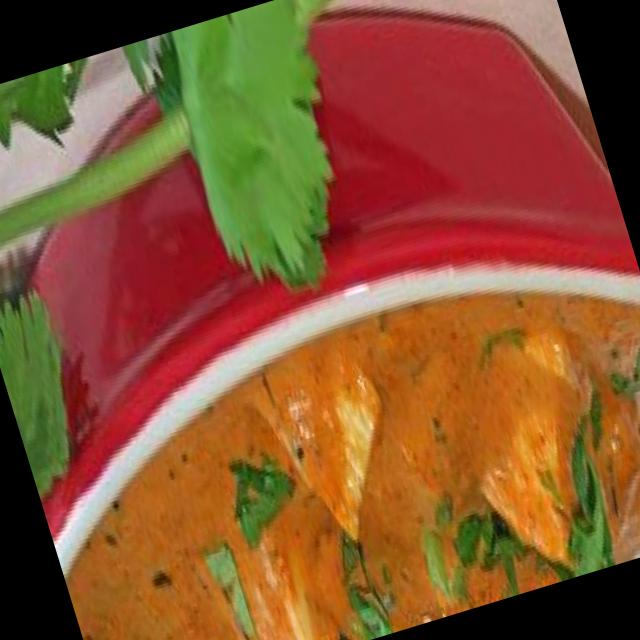
Dish: shahi_paneer